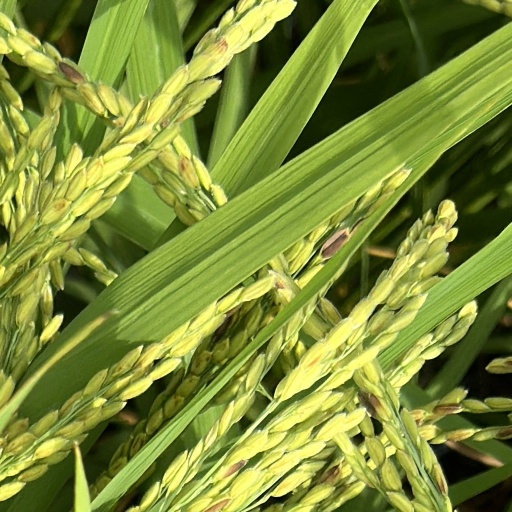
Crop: rice